Deandra Dottin

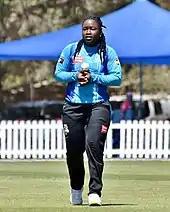
Dottin playing for Adelaide Strikers in November 2022

In January 2020, she was named in West Indies' squad for the 2020 ICC Women's T20 World Cup in Australia. She came back into the team after a long period on the sidelines with a shoulder injury. During the tournament, she had a horror run, and the team was eliminated in the group stage. In November 2020, Dottin was nominated for the ICC Women's T20I Cricketer of the Decade award. In September 2021, in the third match against South Africa, Dottin scored her 3,000th run in WODI cricket.